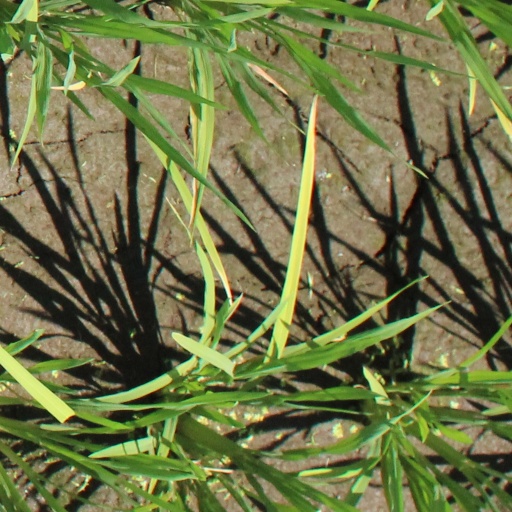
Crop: rice